Harahan, Louisiana

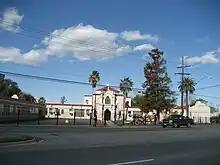
Harahan School on Jefferson Highway

Harahan's public schools are operated by the Jefferson Parish Public School System (JPPSS).